St Peter's College, Auckland

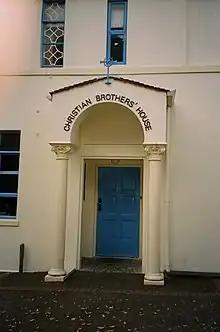
St Peter's College, Christian Brothers' House entrance (1939), in 2009

After referring to the bequest of the Outhwaite family and making placatory remarks about the Marist Brothers, Liston welcomed the Christian Brothers.